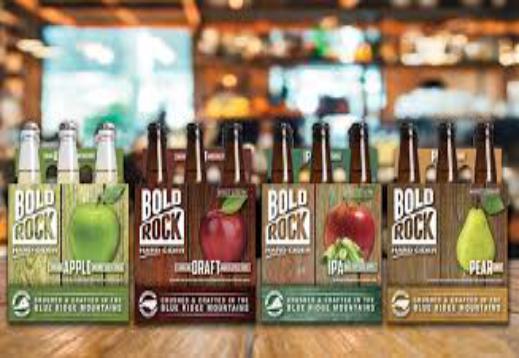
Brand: Bold Rock Hard Cider
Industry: Food